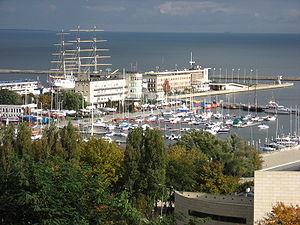
Cette liste inclut la population des plus grandes villes de Pologne en 1900, en 1946, en 2000 ainsi que les plus récentes données de 2012.